Sheldon Dibble

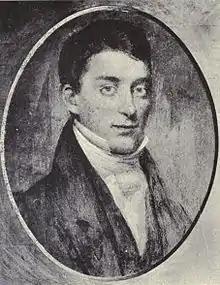
Portrait painted 1838

Sheldon Dibble (January 26, 1809 – January 22, 1845) was a missionary to Hawaii who organized one of the first books on Hawaiian history, and inspired students to write more.